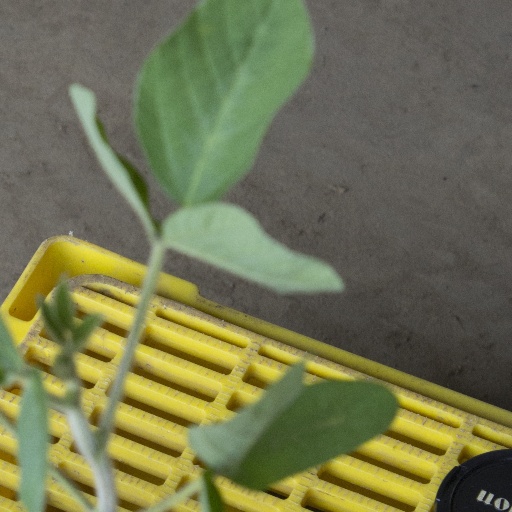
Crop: soybean